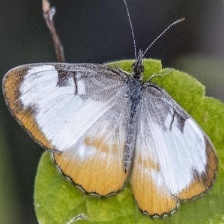
Species: MESTRA